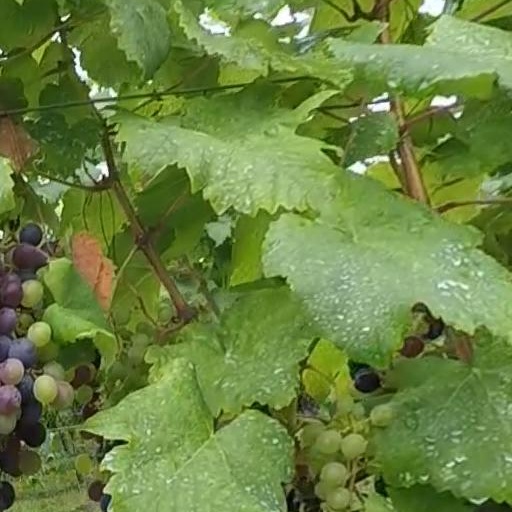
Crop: grape